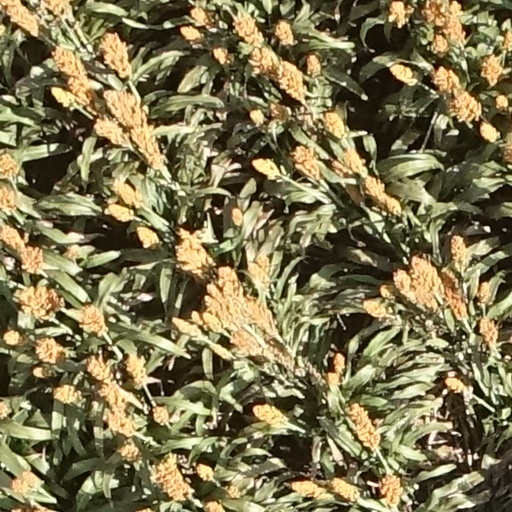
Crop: sorghum